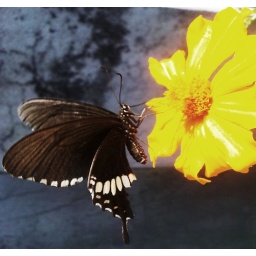
A black and white butterfly taking nectar from golden yellow flower in dhauladhar ranges of great himalayas India